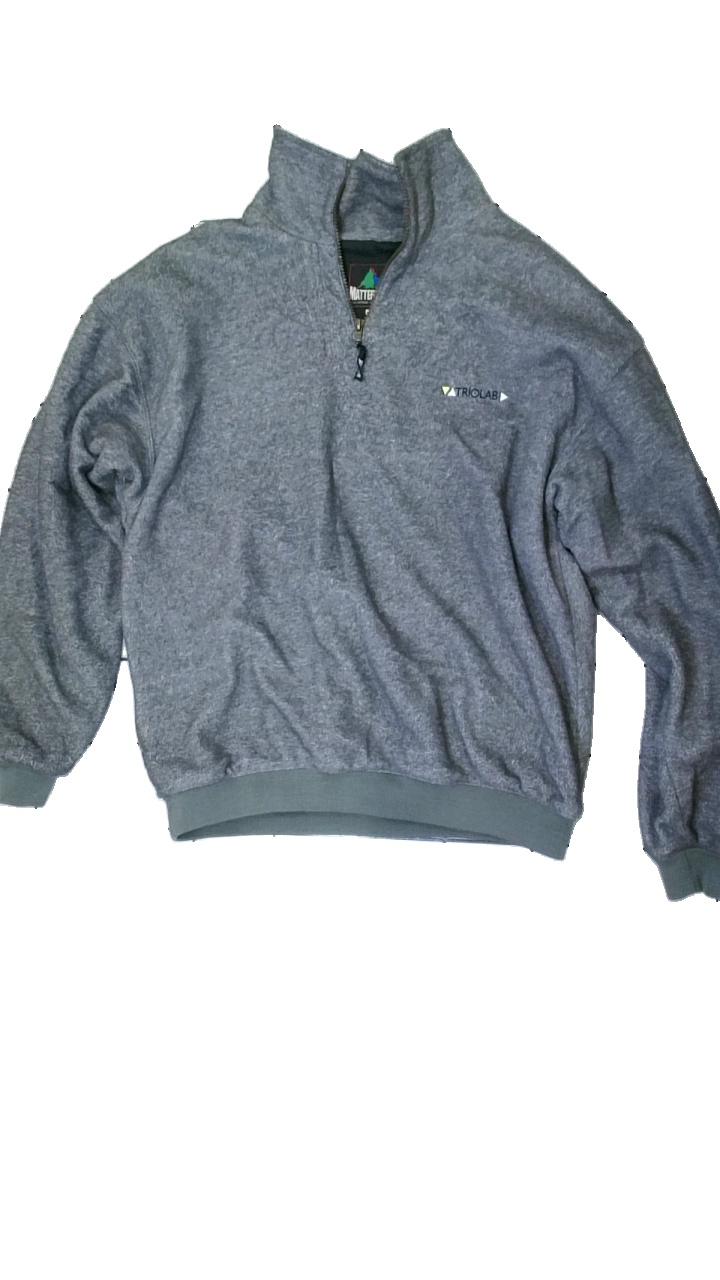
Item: Outerwear (Men)
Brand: Matterhorn
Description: grå fleece tröja med dragkedja fram, nopprig över hela och broderad reklam fram
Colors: Grey
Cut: Regular
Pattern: Embroidered
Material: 100% acrylic
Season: Autumn
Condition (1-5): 2
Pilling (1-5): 3
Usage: Export
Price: <50